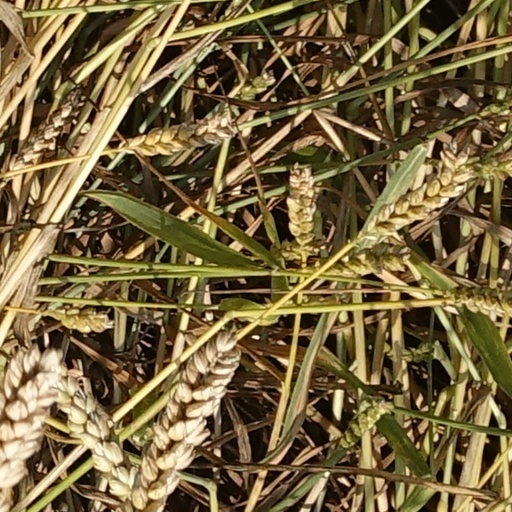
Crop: wheat